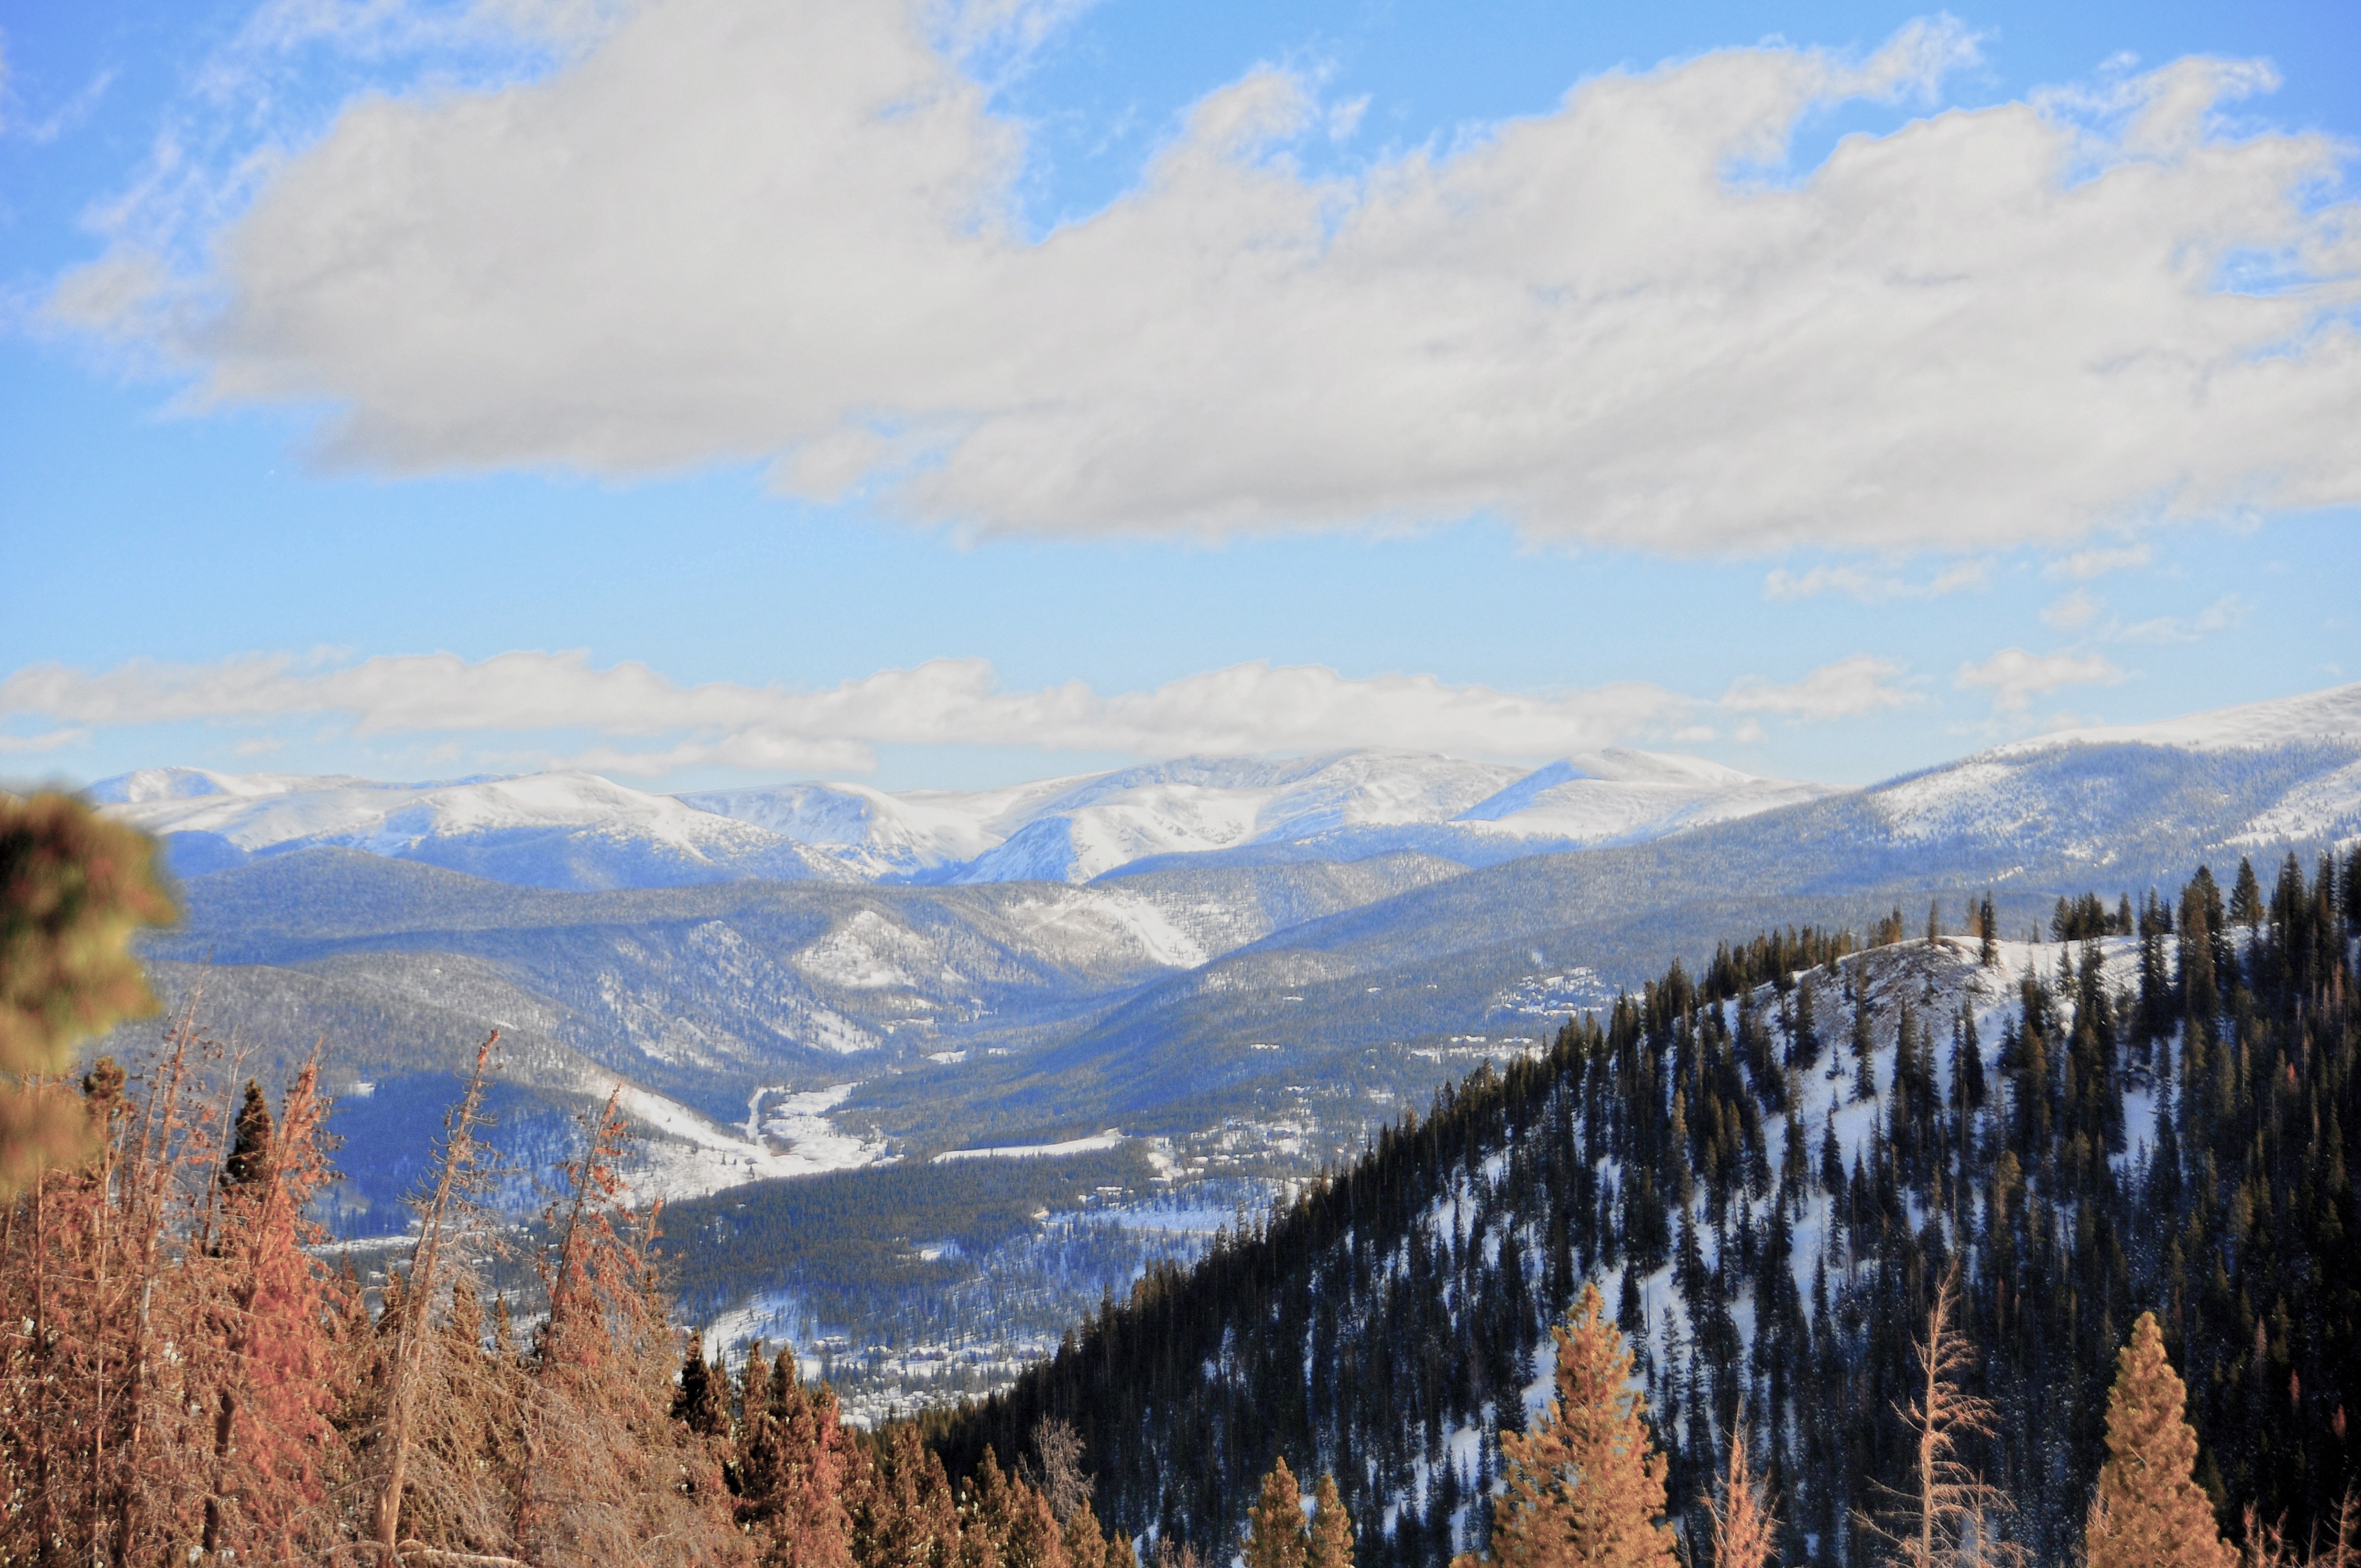
landscape, tree, nature, wilderness, mountain, snow, winter, cloud, lake, valley, mountain range, autumn, weather, season, ridge, alps, plateau, landform, geographical feature, mountainous landforms